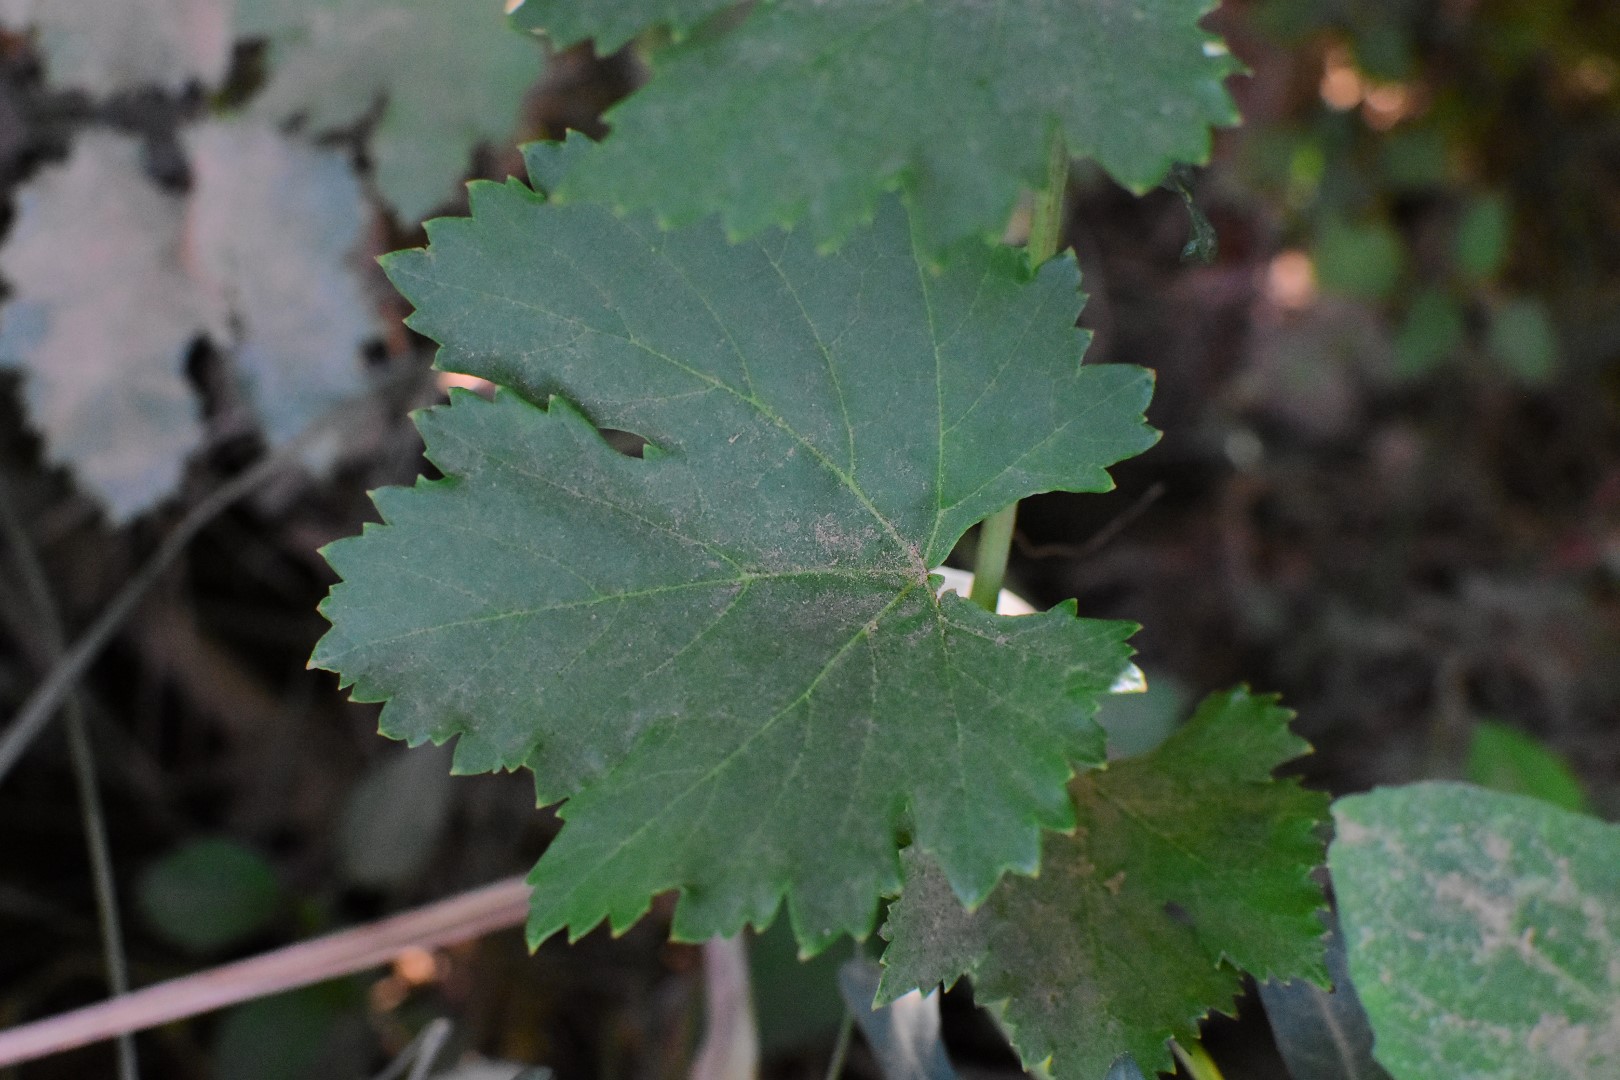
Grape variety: Deas Al-Annz